Howstrake Camp halt

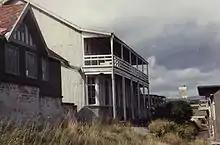
Derelict chalets at the camp after its closure, many of which have since been demolished, only a handful of the more modern chalets remain on the site today and have been in disrepair for many years.

The station has remained nominally open, since the closure of the adjacent holiday camp in 1985, but facilities have not been maintained on site for many years. After part of the roof collapsed, the station building was closed and fenced-off around 2015 and remains so today (2024). Tramcars do still stop here but only on request of passengers, or by flagging down a passing car to board. Being situated on an exposed coastal headland the shelter formerly provided welcome respite for walkers, the coastal road being a popular walk. The camp itself is in private ownership and has been in a state of dereliction for many years with some chalet buildings and outdoor swimming pool still extant, the faded wording (inset) which is visible from sea denoting the name of the camp remains visible on the rear of the shelter. Whilst it does not appear on the timetable in common with many other wayside halts, it remains served by the tramway today on a request basis.